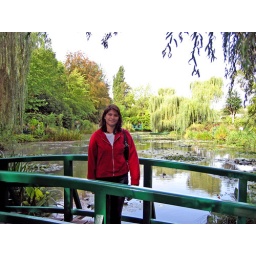
0616 Jen on a bridge in Monet's water garden